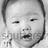
Emotion: neutral